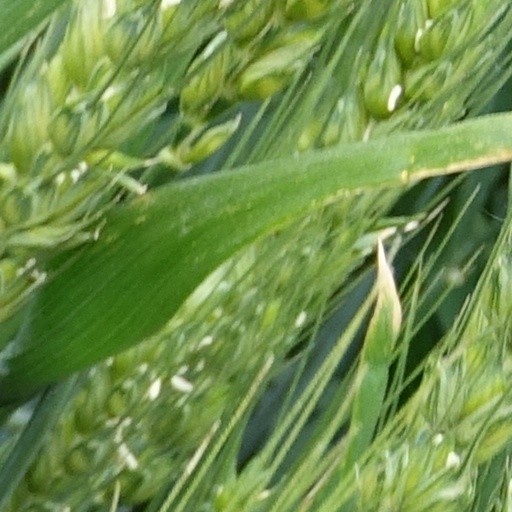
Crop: wheat